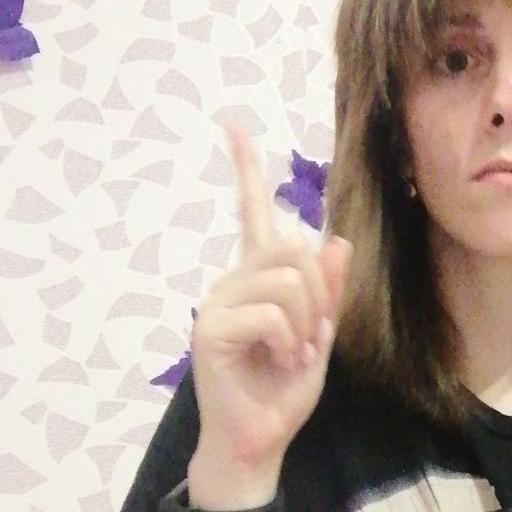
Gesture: one